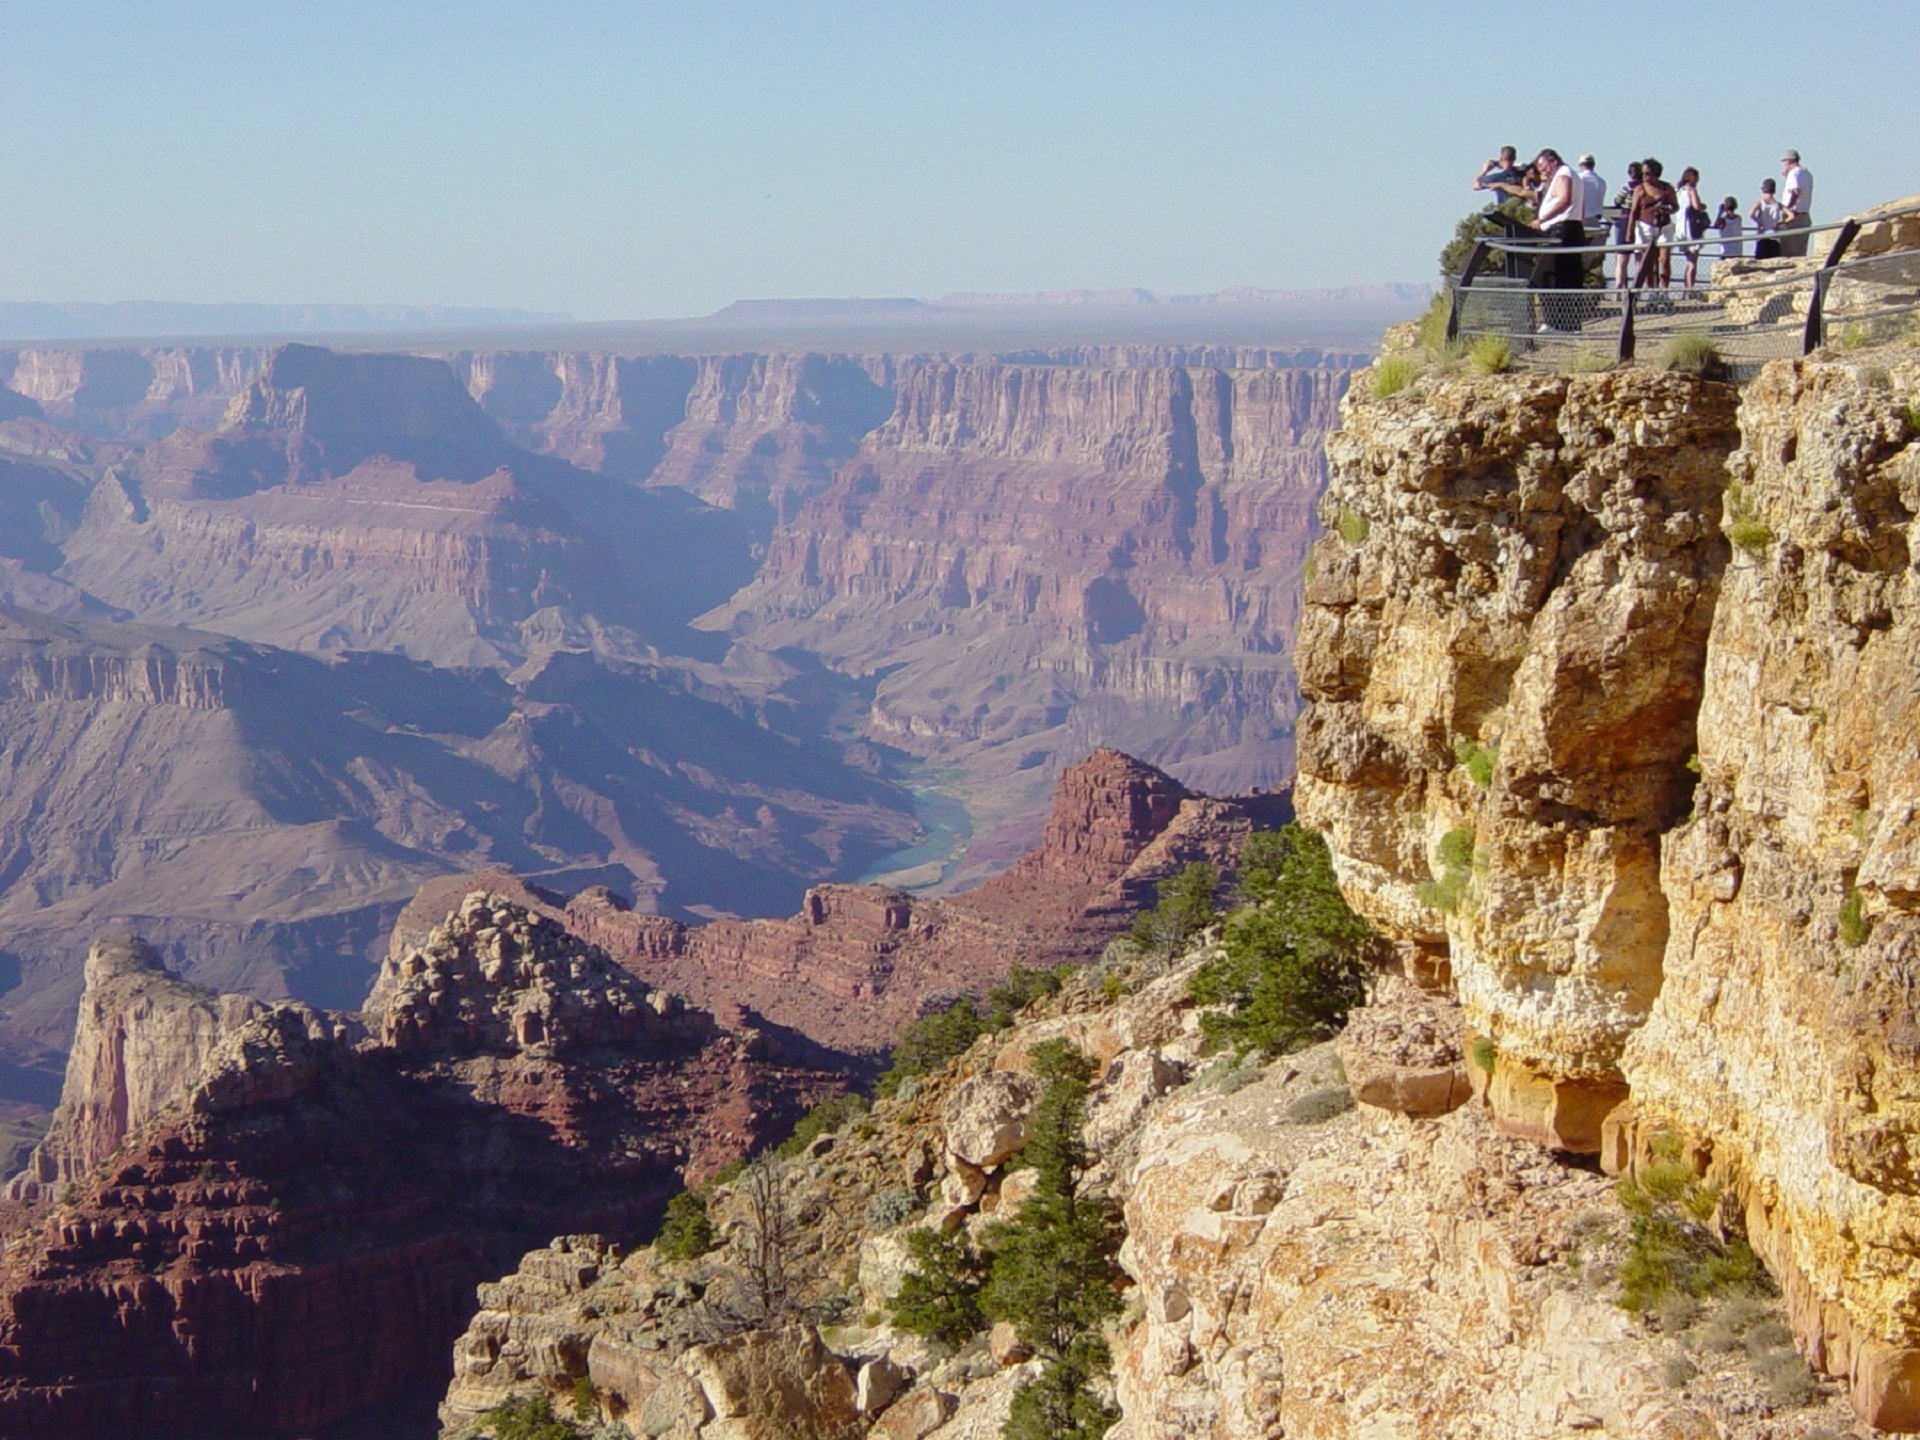
landscape, nature, view, valley, stone, formation, cliff, red, scenic, usa, rocky, canyon, grand canyon, terrain, national park, erosion, arizona, rocks, geology, tourists, cliffs, badlands, southwest, wadi, landform, geographical feature